Gilmore Girls

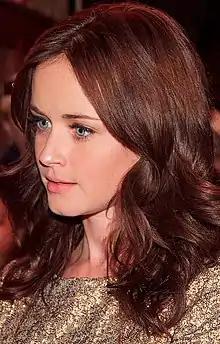
Alexis Bledel's first acting job was playing Rory Gilmore.

"Gilmore Girls" follows the lives of single mother Lorelai Gilmore (Lauren Graham) and her academically-minded teenage daughter, Lorelai "Rory" Gilmore (Alexis Bledel), who live in the quaint fictional town of Stars Hollow, Connecticut. Lorelai dreams of owning her own inn, and Rory plans to attend Harvard University.